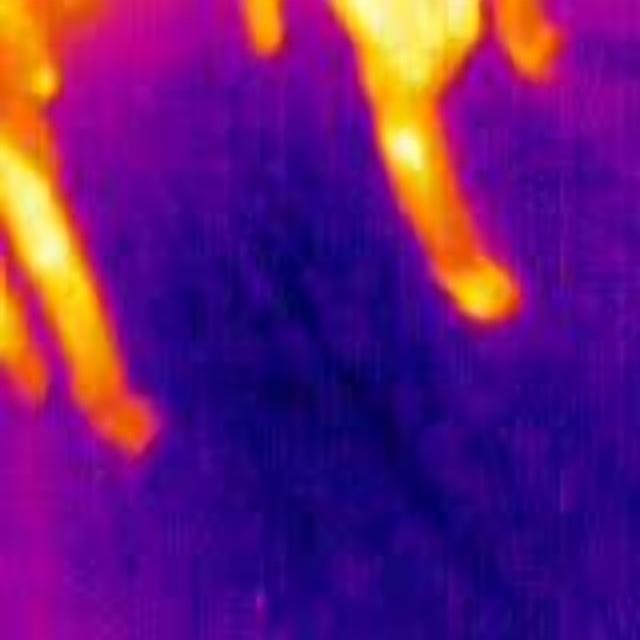
Detected objects:
label: person
label: person